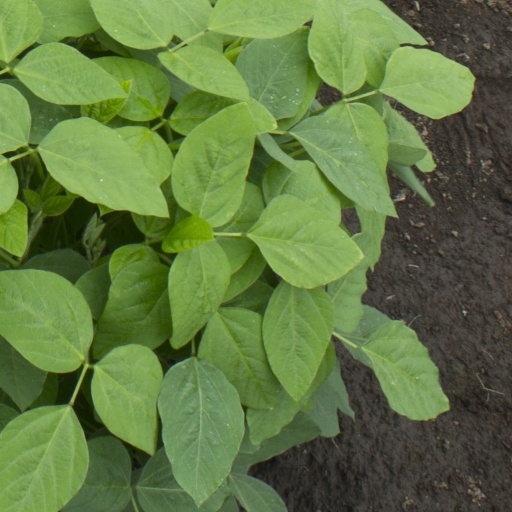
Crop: soybean